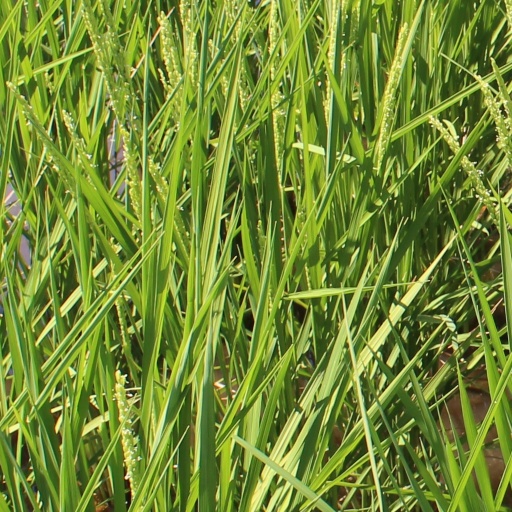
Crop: rice